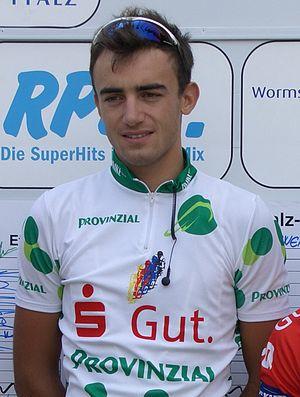
Andreas Schillinger est un coureur cycliste allemand né le 13 juillet 1983 à Kümmersbruck, en Bavière. Il est membre de l'équipe Bora-Hansgrohe.